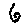
Label: 6